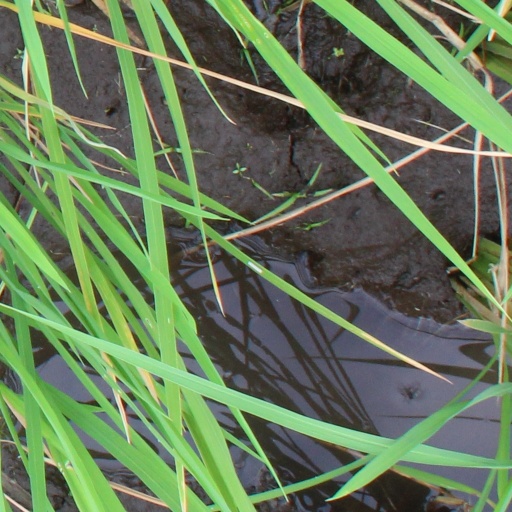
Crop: rice